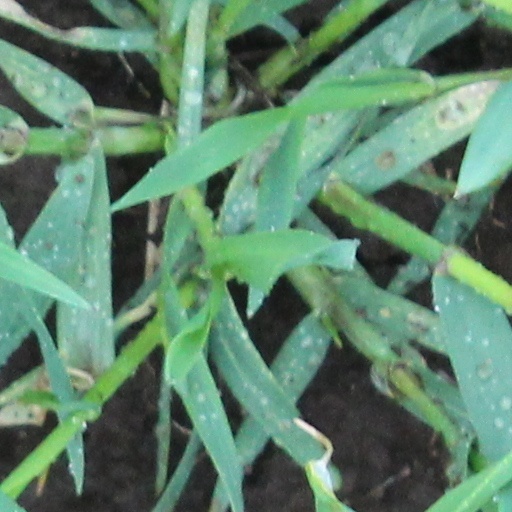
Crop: wheat